Muhammadu Buhari

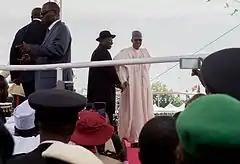
Incoming and outgoing Nigerian Presidents at the inauguration ceremony

In order to reform the economy, as Head of State, Buhari started to rebuild the nation's social-political and economic systems, along the realities of Nigeria's austere economic conditions. The rebuilding included removing or cutting back the excesses in national expenditure, obliterating or removing completely, corruption from the nation's social ethics, shifting from mainly public-sector employment to self-employment. Buhari also encouraged import substitution industrialisation based to a great extent on the use of local materials. However, tightening of imports led to reduction in raw materials for industries causing many industries to operate below capacity, reduction of workers and in some cases business closure.